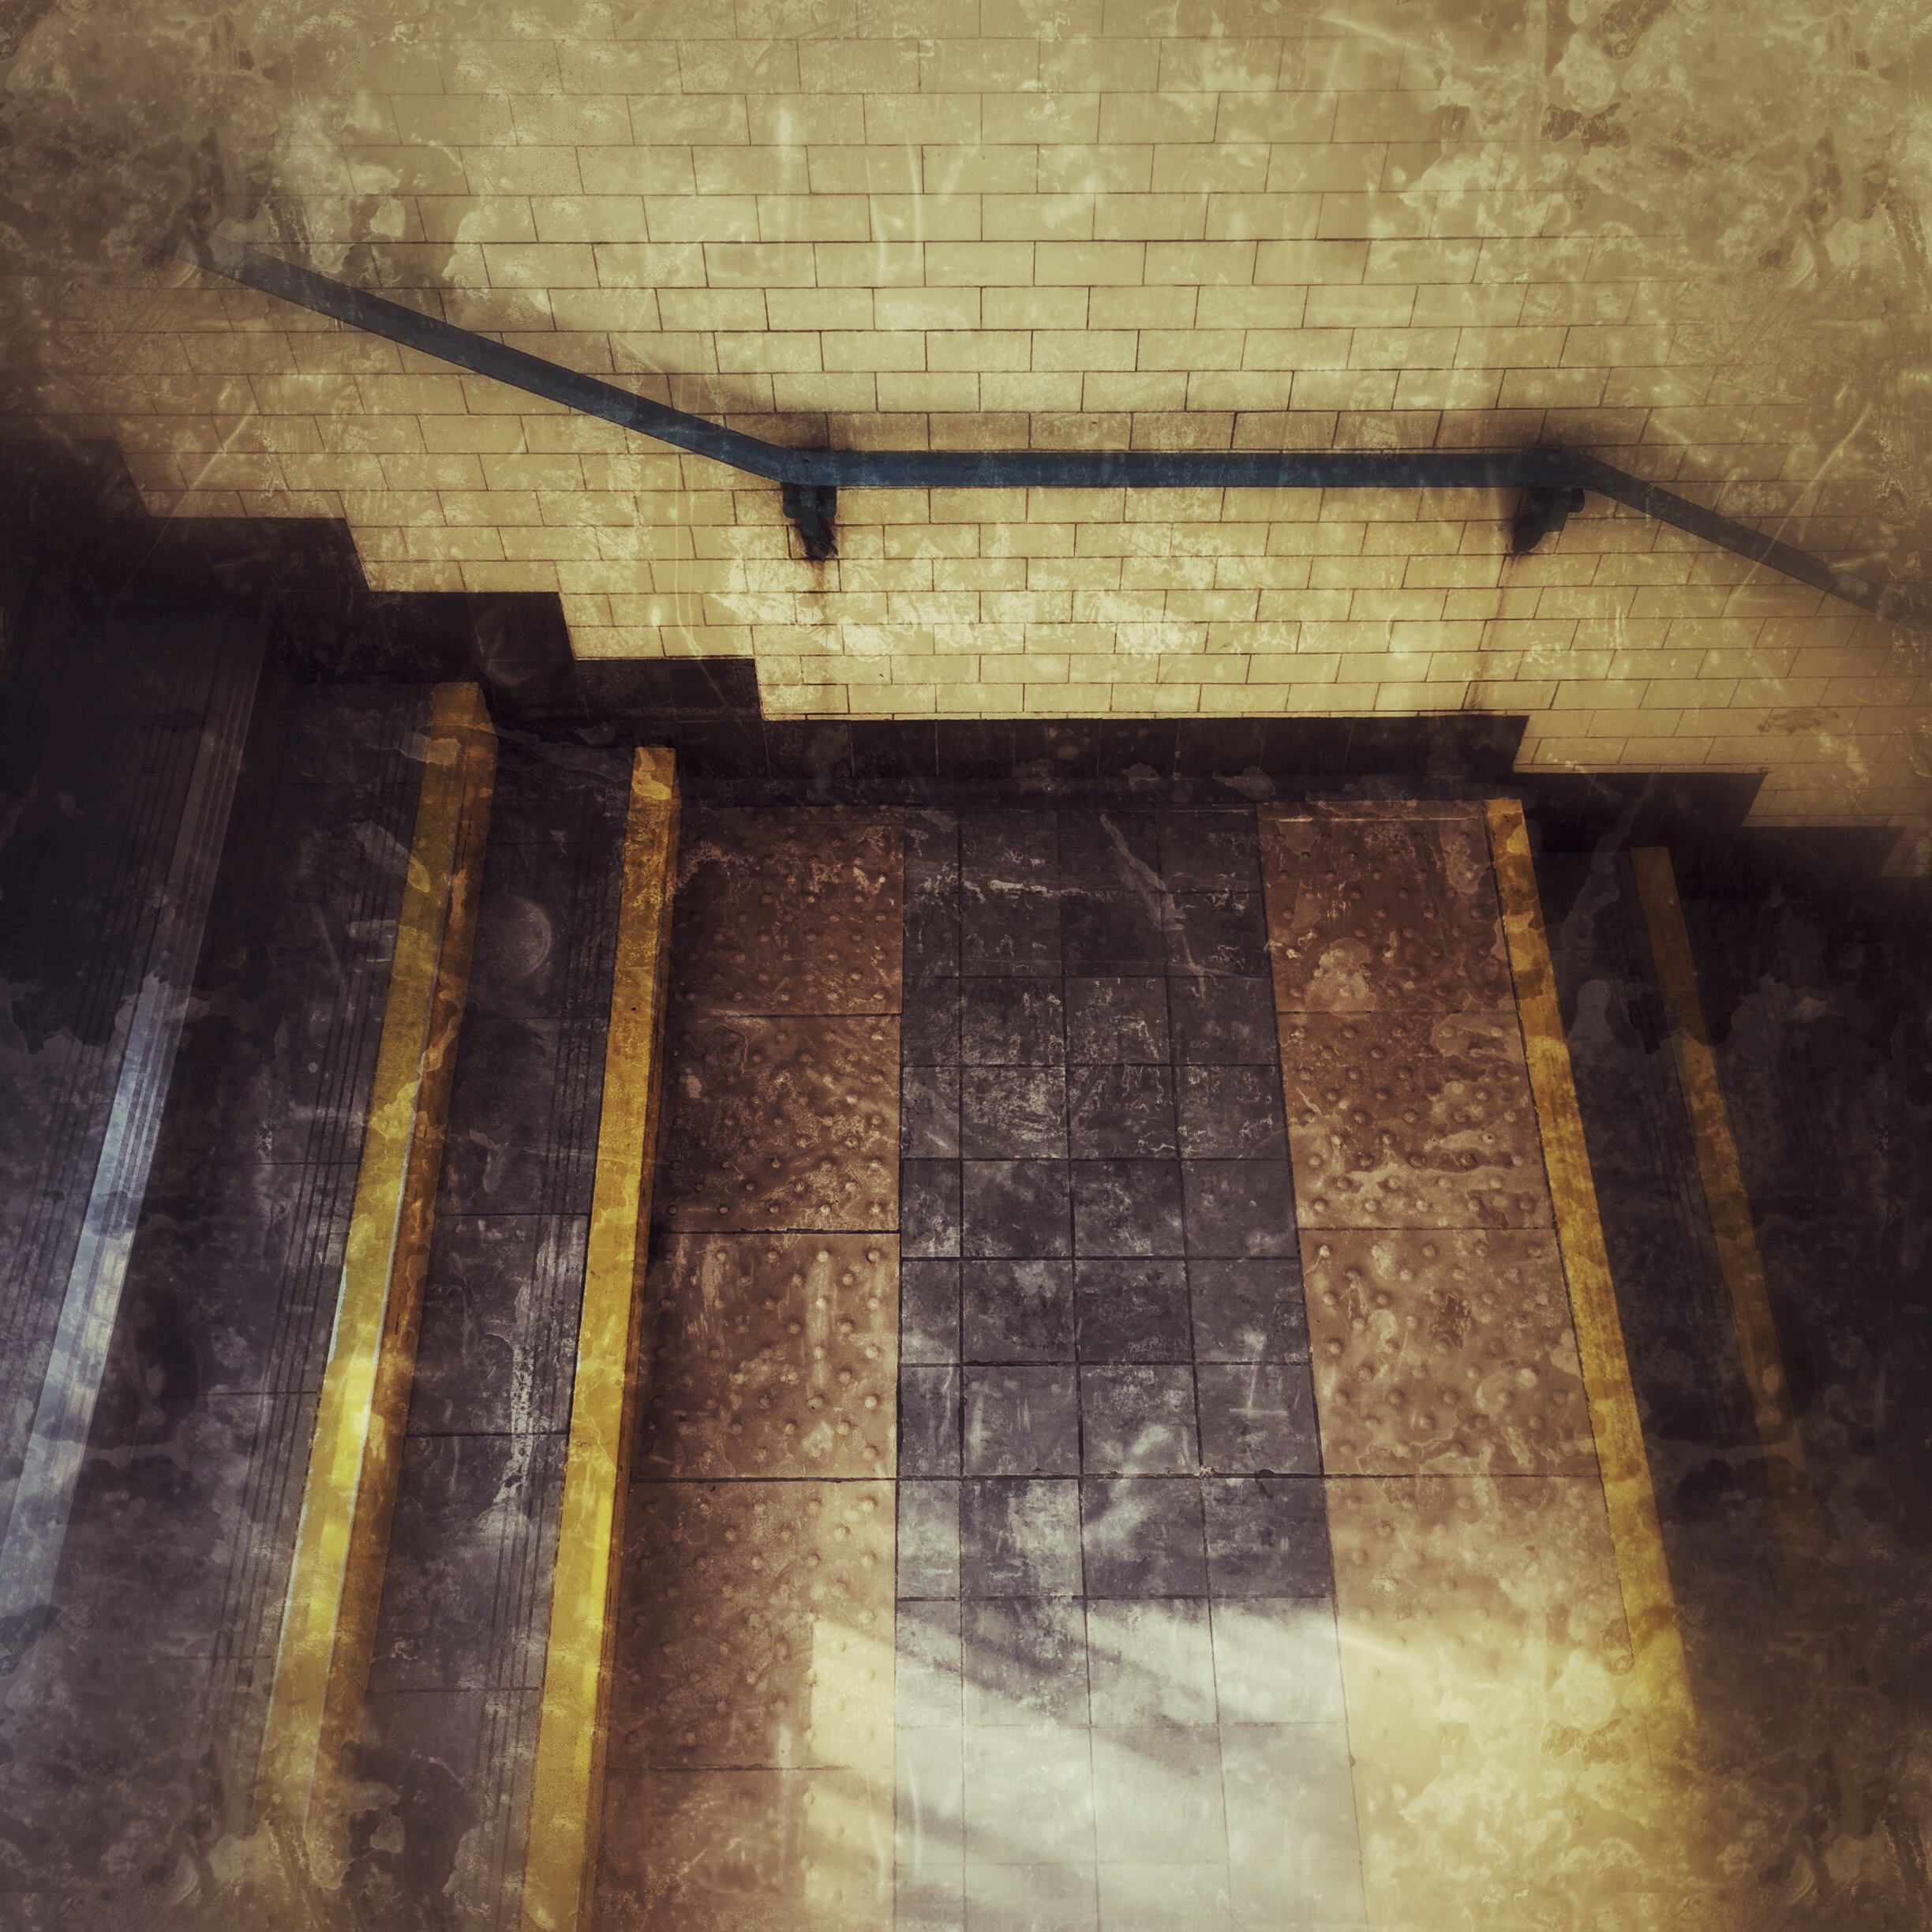
wood, house, texture, floor, wall, temple, project365, flooring, man made object